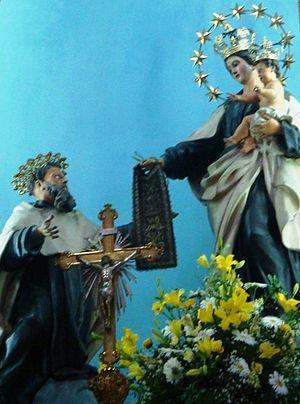
Le sanctuaire de la Vierge du Carmel, plus connu sous le nom d’église du Carmel, est un édifice voué au culte situé à Messine. Il remplace l’église homonyme, située près du dôme et détruite par le Séisme de 1908 à Messine. Elle se trouve rue Antonio Martino, face au tribunal et rappelle le style du XVIIᵉ siècle typique de Messine avant les destructions du tremblement de terre. L’église, réalisée par Lorenzo Interdonato sur un projet de l’architecte Cesare Bazzani, fut consacrée le 15 juillet 1931 et c’est donc en 2011 qu’elle a fêté ses 80 ans.